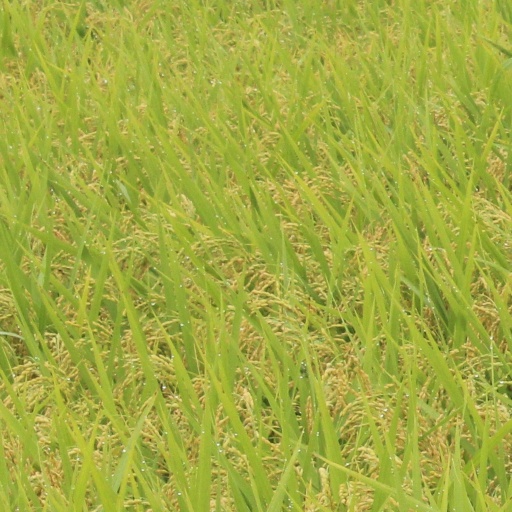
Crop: rice